Torres Strait Islanders

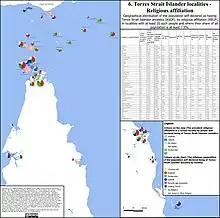
Religious affiliations of Torres Strait islanders in localities with significant share of Torres Strait islander population

The Islanders refer to this event as "The Coming of the Light", also known as Zulai Wan, or Bi Akarida, and all Island communities celebrate the occasion annually on 1 July. "Coming of the Light", an episode in the 2013 documentary television series "Desperate Measures", features the annual event.